Transport express régional

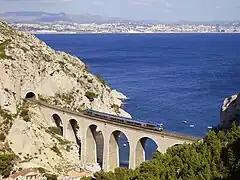
A TER Provence-Alpes-Côte-d'Azur between Marseille and Miramas

Seven régions have been experimenting with the transfer of administration of the regional rail network since 1997: Alsace, the Centre-Val de Loire, Nord-Pas-de-Calais (the North), Provence-Alpes-Côte d'Azur, Rhône-Alpes and the Pays de la Loire (Loire Valley), and, since January 1999, Limousin.